Answer in natural language. How many Paintings are visible in the scene? Choose between the following options: 7, 3, 5, 6 or 4
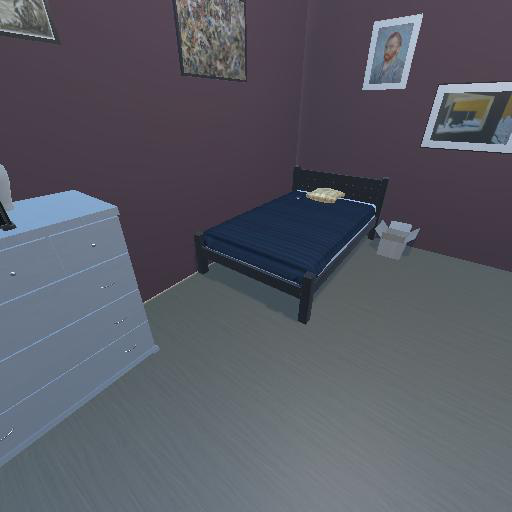
<answer>4</answer>